Trooper (rank)

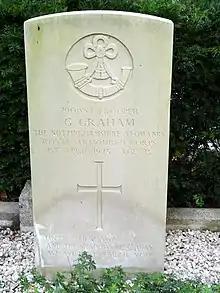
Gravestone of Trooper G. Graham, Nottinghamshire Yeomanry.

Trooper (abbr. Tpr) from the French ""troupier"" is the equivalent rank to private in a regiment with a cavalry tradition in the British Army and many other Commonwealth armies, including those of Australia, Canada, South Africa and New Zealand; it is also used by the Irish Army.